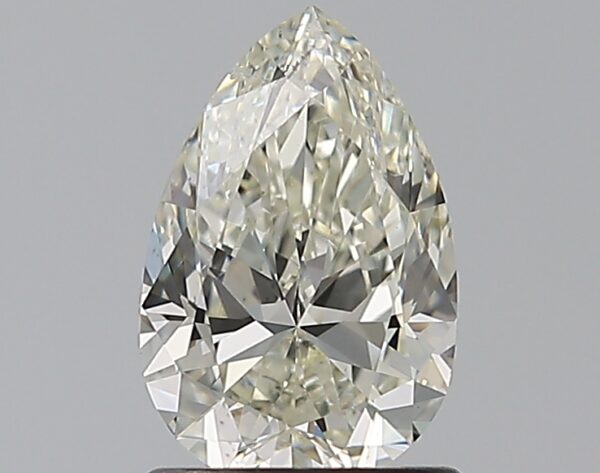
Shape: pear
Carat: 1.01
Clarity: SI2
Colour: K
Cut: EX
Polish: EX
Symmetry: EX
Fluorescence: N
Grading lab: GIA
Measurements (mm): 8.44 x 5.51 x 3.4